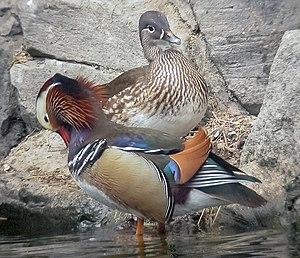
Canard mandarin Suomi: Mandariinisorsa